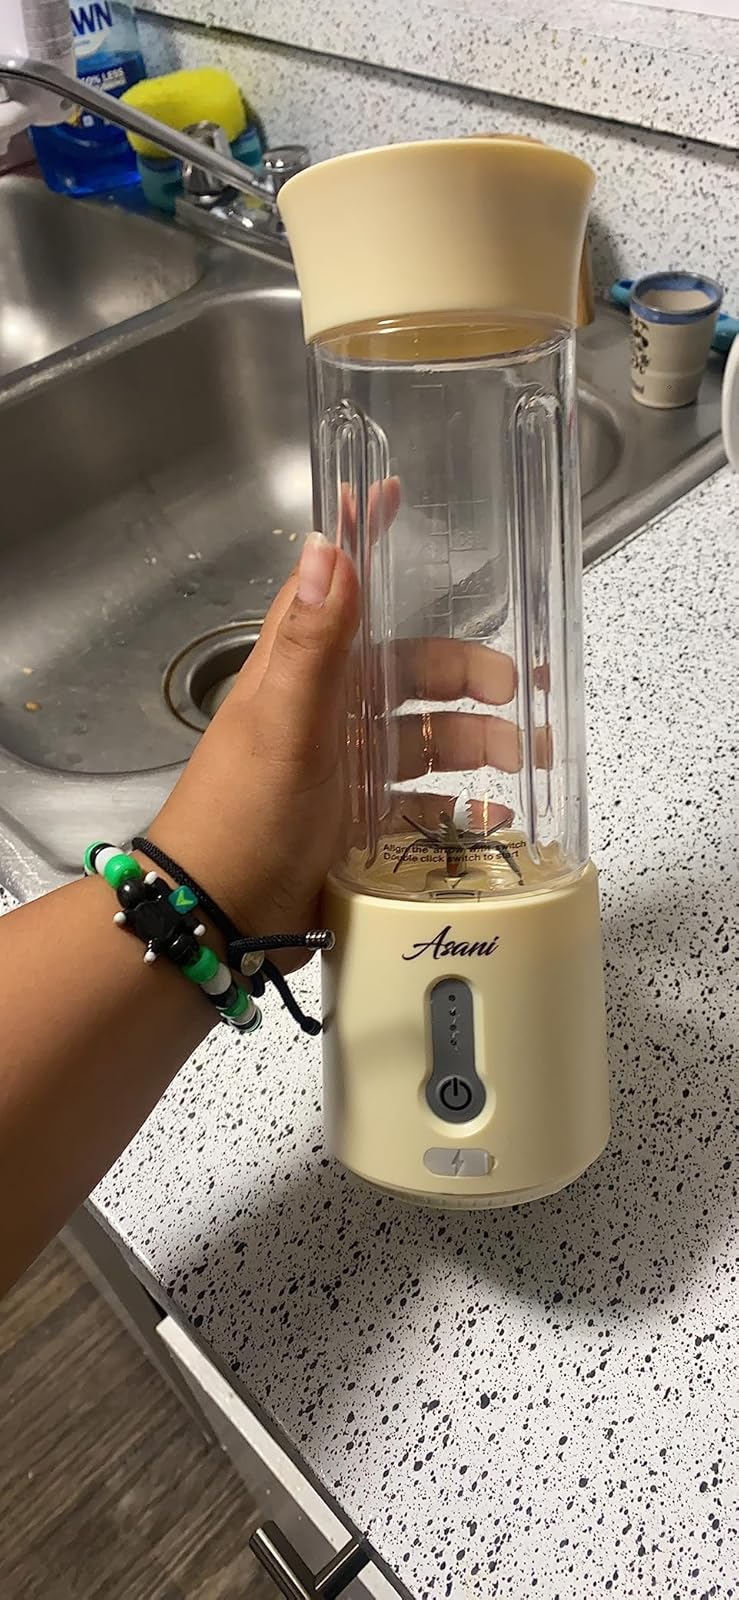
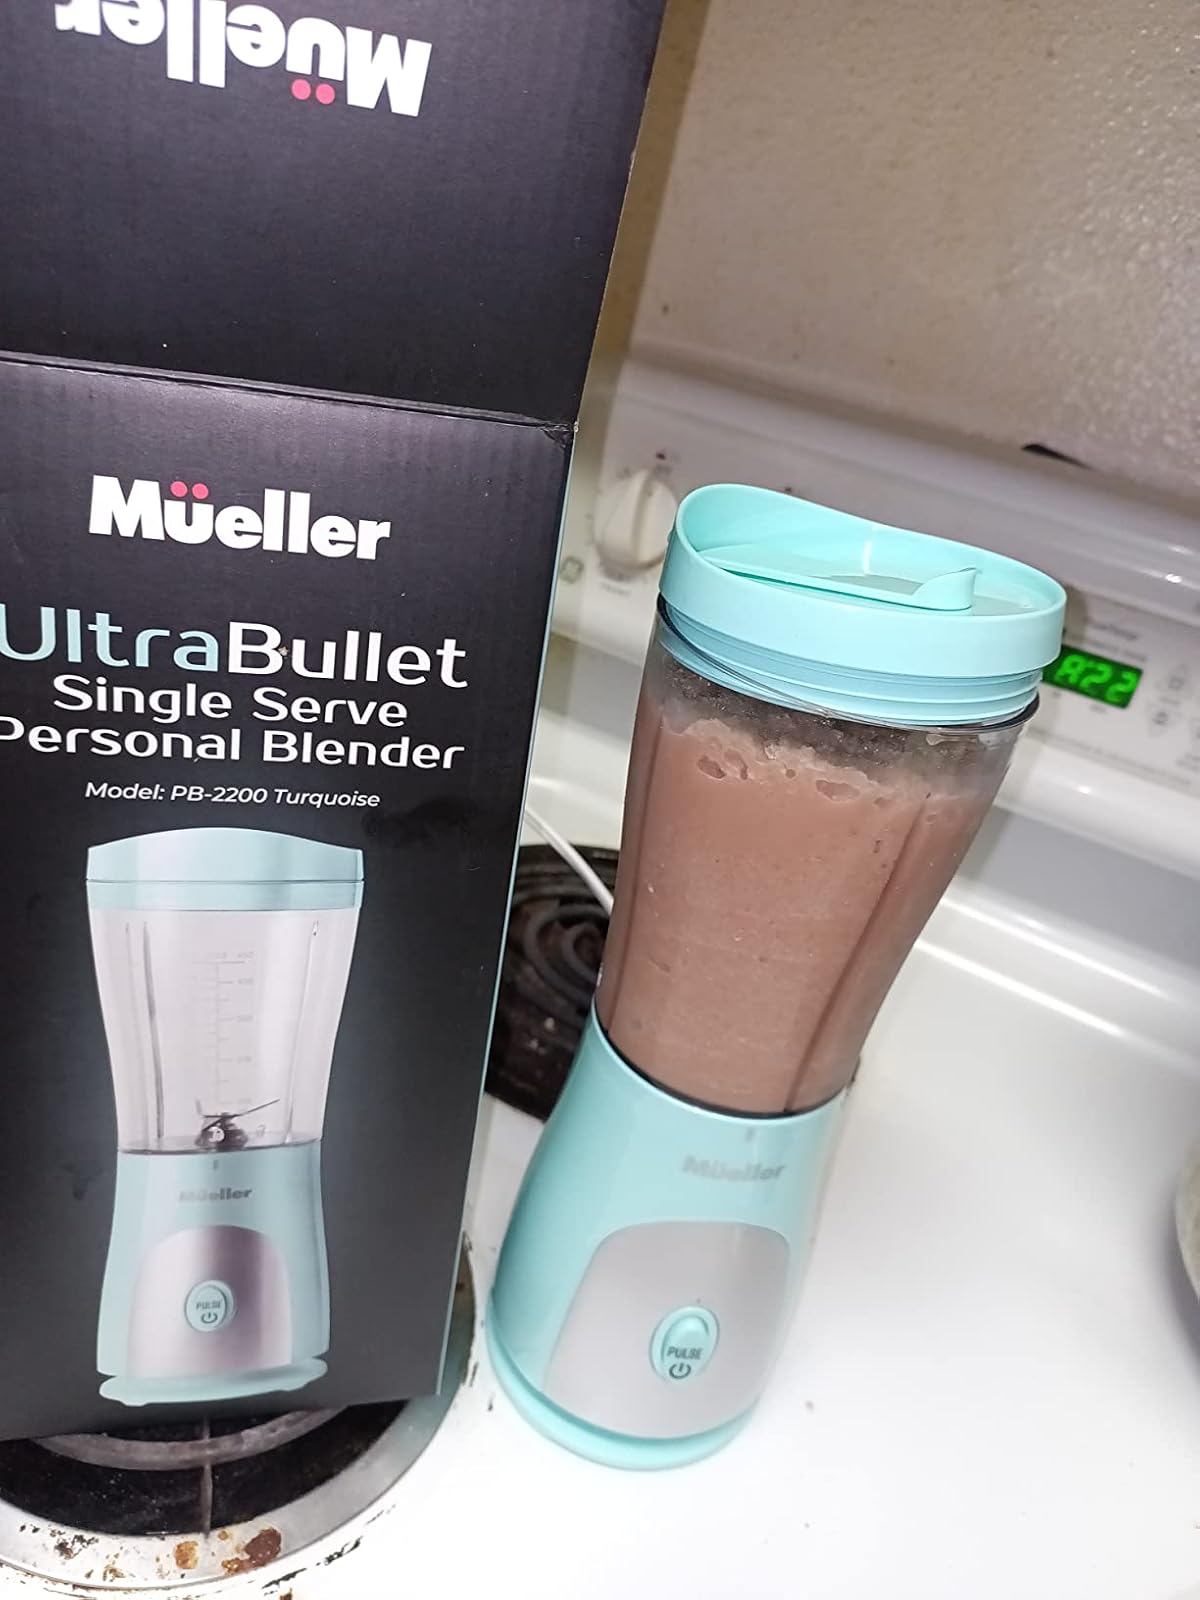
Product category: items_blender
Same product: no